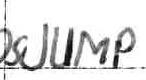
Label: jump